Australian Milking Zebu

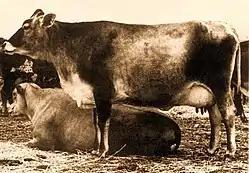
Australian Milking Zebu dairy cows

The Australian Milking Zebu (AMZ) is a composite breed of dairy cattle, developed by the Commonwealth Scientific and Industrial Research Organisation (CSIRO) in Australia during the mid-1950s. To develop the breed, the CSIRO bred Sahiwal and Red Sindhi cattle from Pakistan with Jersey cattle. Some Illawarra, Guernsey and Friesian genetics were also included. The development of the breed was governed by strict selection for heat tolerance, milk production and cattle tick ("Boophilus microplus") resistance to result in the modern AMZ breed.